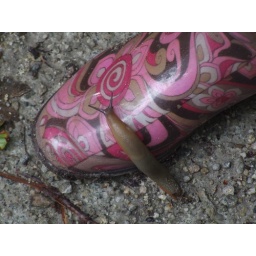
Helen's first attempt at speed walking was interupted by a passing animal